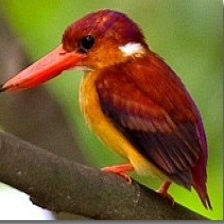
Species: RUFOUS KINGFISHER
Scientific name: CHLOROCERYLE INDA